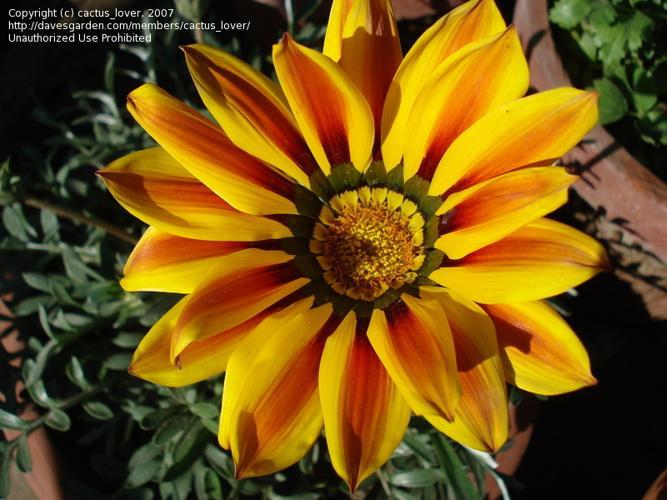
Label: gazania